Lee Pomeroy

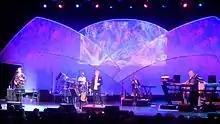
Pomeroy (second from right) performing with Yes ft. ARW.

Alongside Rick Wakeman, Pomeroy performed with Yes featuring Anderson, Rabin & Wakeman on bass guitar and backing vocals. Pomeroy played with ARW on both of their tours (except on the 2017 Japanese and 2018 European legs, where he was deputised by fellow Jeff Lynne's ELO touring member and 10cc singer Iain Hornal).